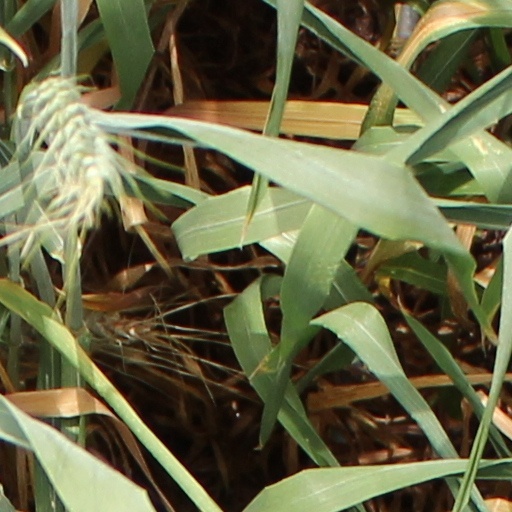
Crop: wheat